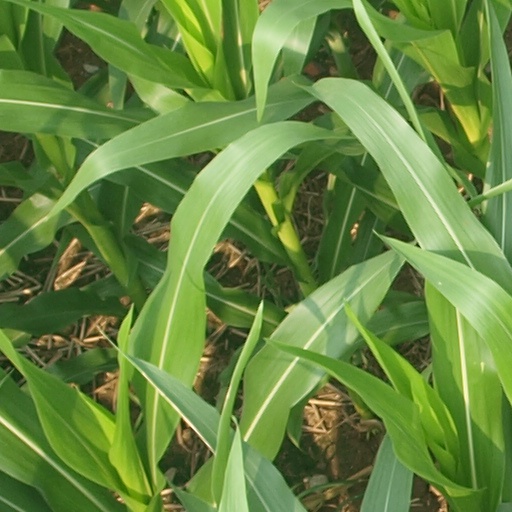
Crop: maize; corn